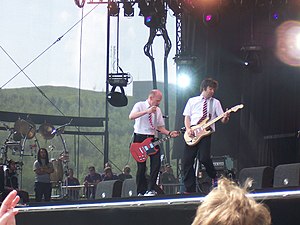
The Presidents Of The United States Of America
The Presidents Of The United States Of America er en rock gruppe fra USA.